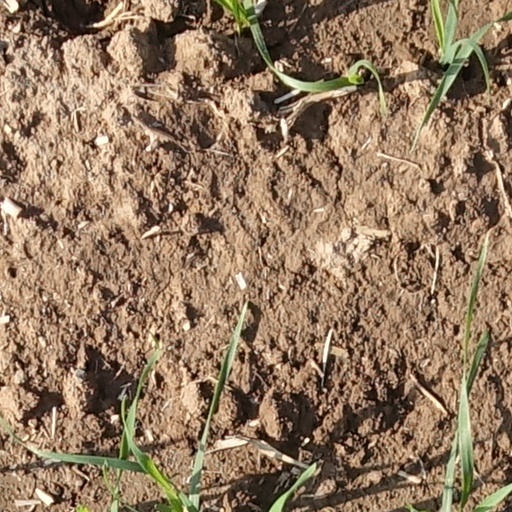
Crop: wheat